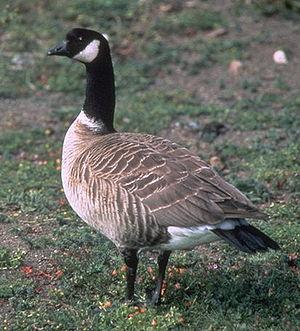
La bernache de Hutchins n'est considérée comme une espèce à part entière que depuis 2004, elle était autrefois classée comme sous-espèce de la Bernache du Canada.